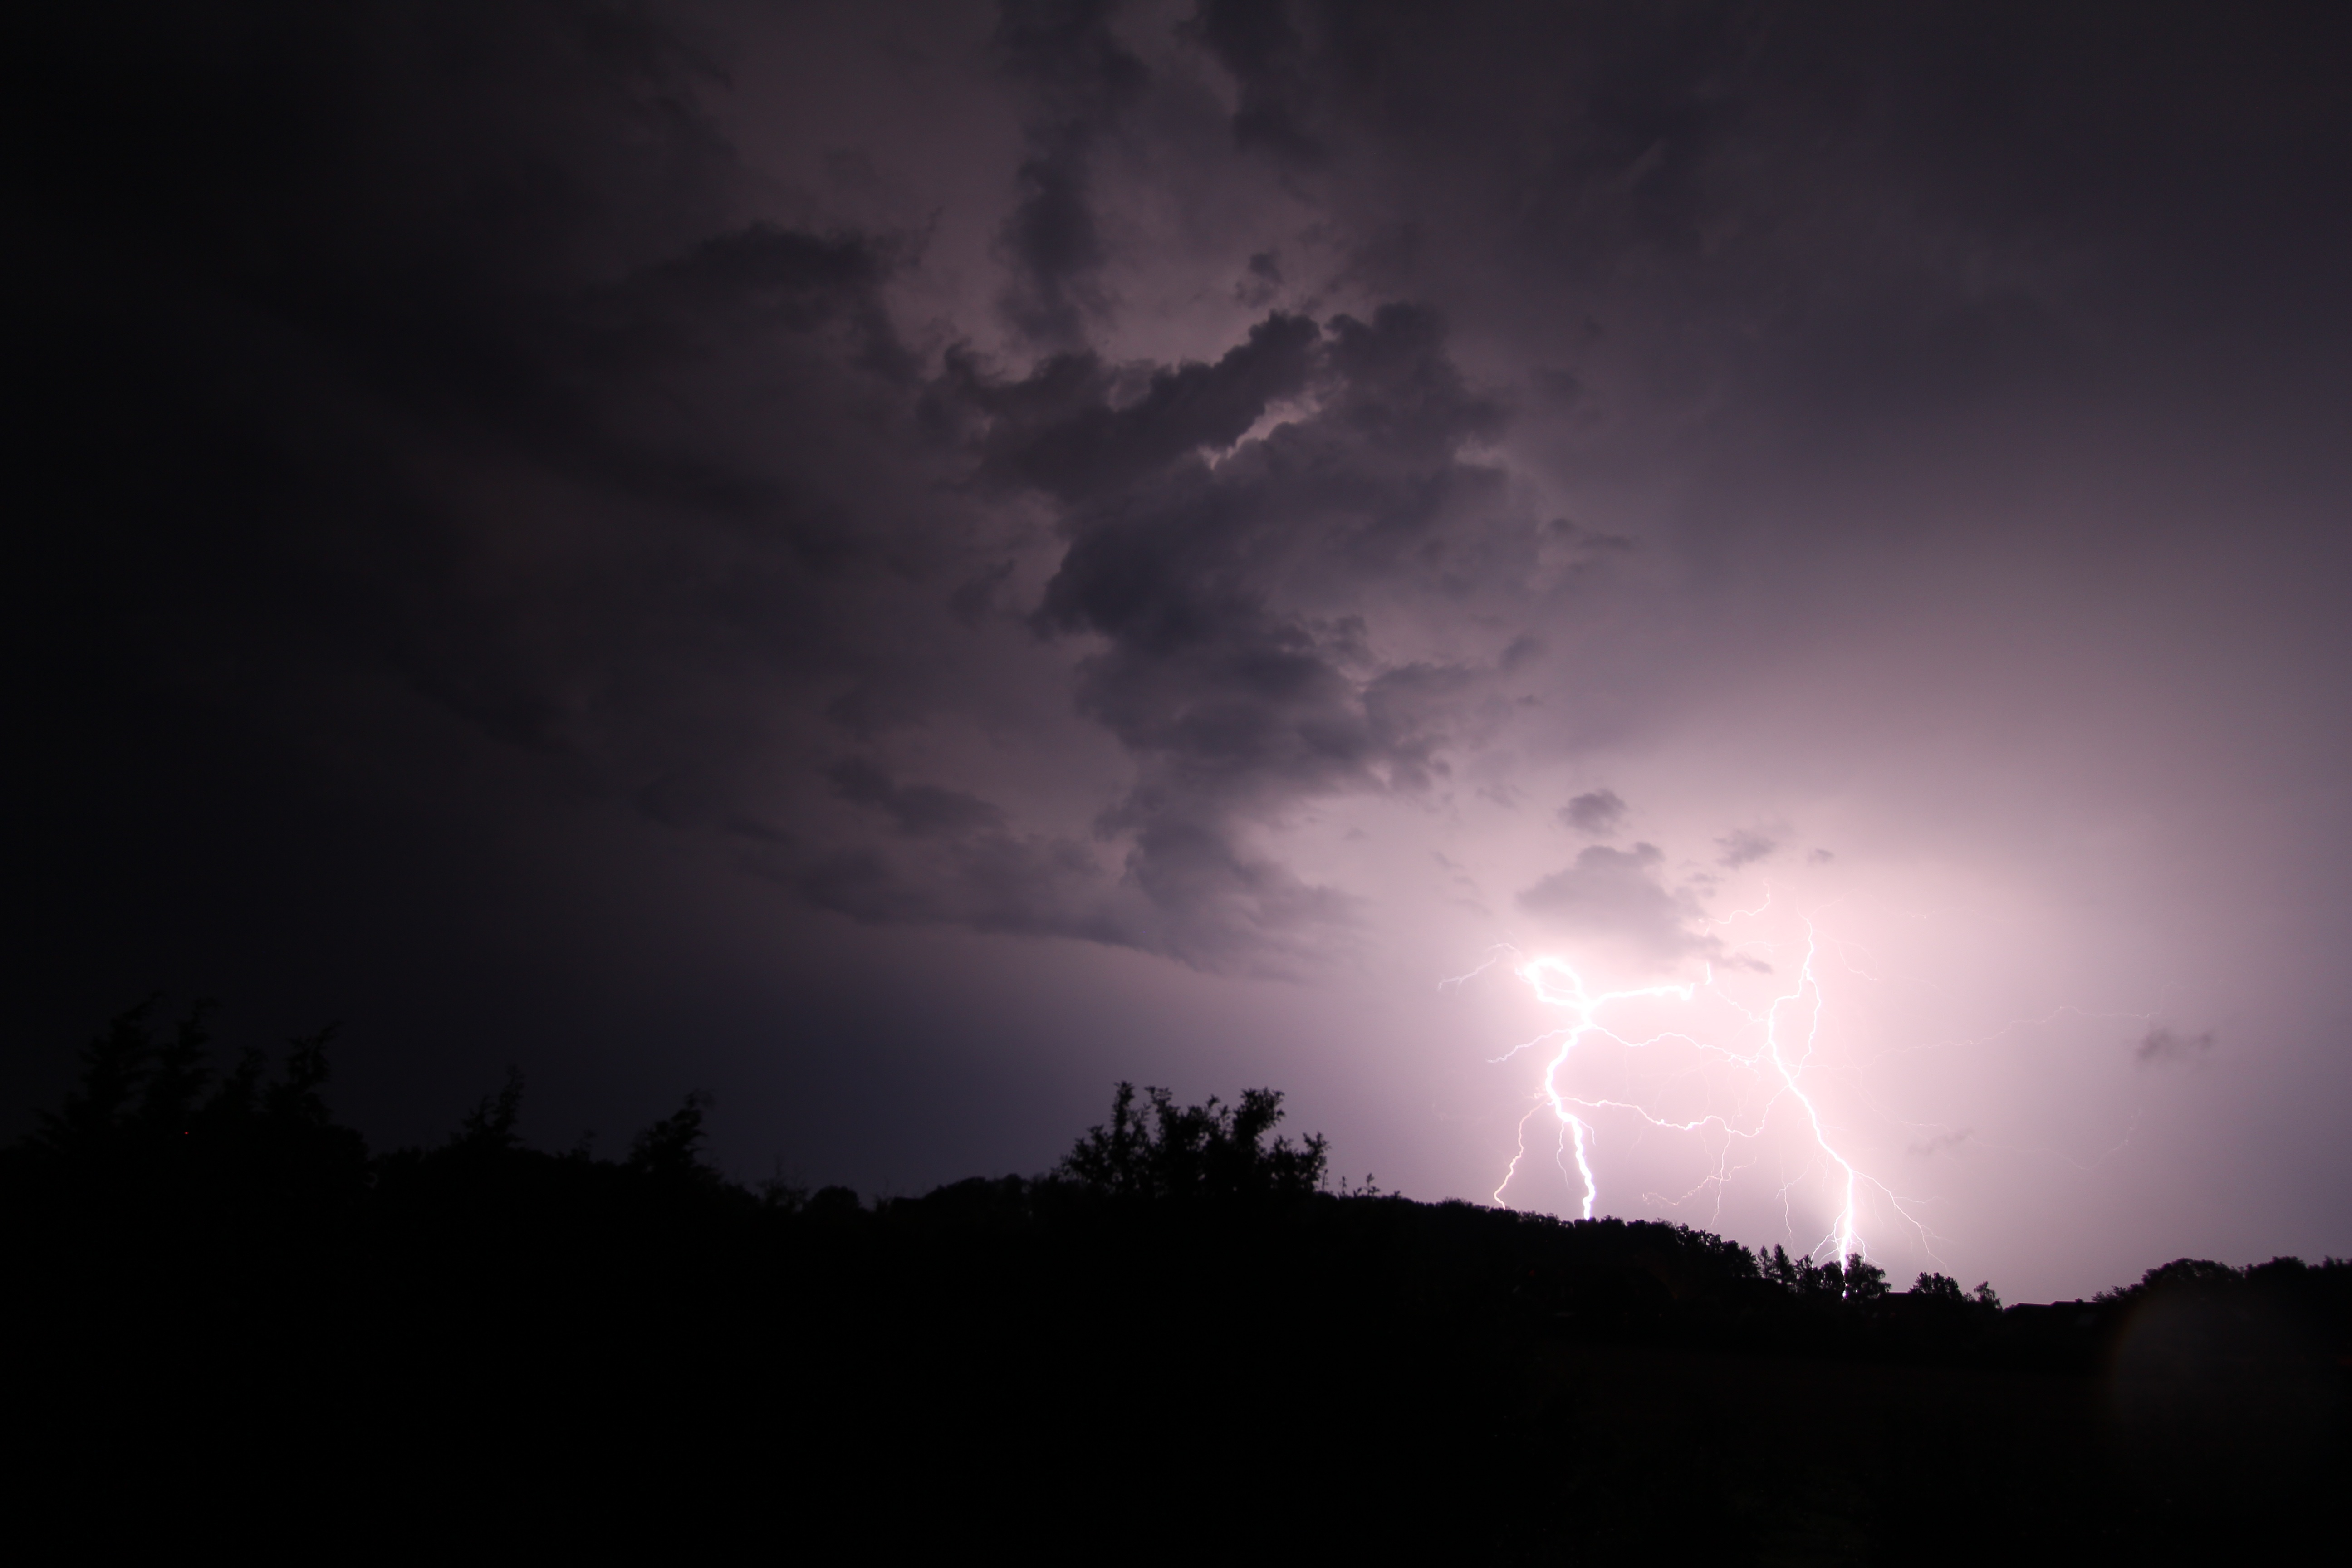
nature, cloud, sky, night, rain, purple, atmosphere, dark, weather, storm, darkness, electricity, lightning, thunder, flash, clouds, thunderstorm, forward, night photograph, phenomenon, lightning weft, night thunderstorm